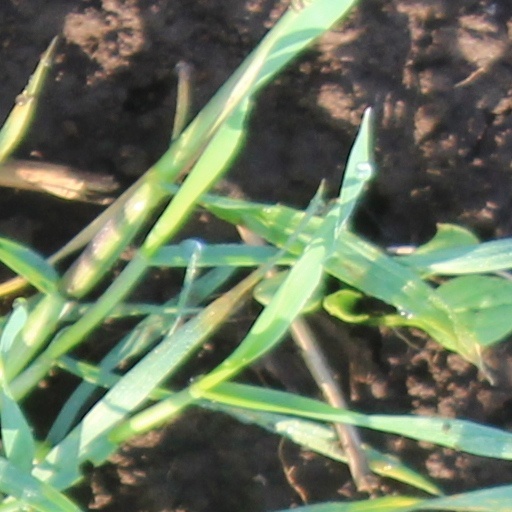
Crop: wheat